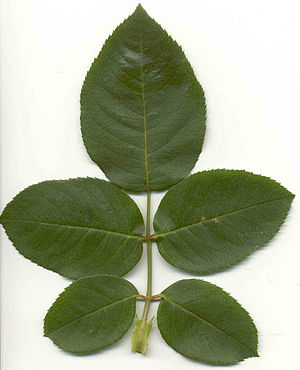
Bladindskæringer / Sammensatte blade
Planters bladindskæringer er vigtige kendetegn, når man skal beskrive en plante. Et blads indskæringer varierer fra slet ingen til fuldstændig opløsning af bladpladen. Blade kan også være sammensatte af flere småblade, hvilket strengt taget ikke hører med under betegnelsen "bladindskæring".